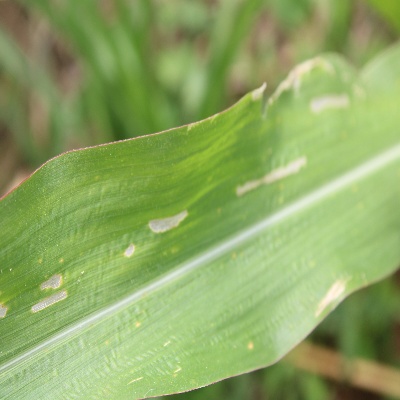
Crop: Maize
Condition: leaf spot